Gordon Shedden

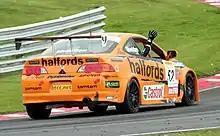
Shedden celebrates his first BTCC win at Oulton Park in 2006.

For 2006, Shedden was chosen by Team Halfords to drive for them in the BTCC, alongside reigning series champion Matt Neal, noting that "it's brilliant to have a teammate that I can learn so much from". He took his first win in the series in race 7 at Oulton Park, and added another in round 10 at Thruxton, where he also took his first pole position. He finished 4th overall with five wins in 2006, finishing the season as rookie of the year. In 2007 his team switched to the Honda Civic, and again took four wins. He was again 4th overall ahead of Neal.